Toby Tiangco

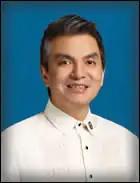
Official portrait of Rep. Tiangco during the 16th Congress

Tiangco ran for Congress unopposed and assumed office on June 30, 2010, as the first representative of Navotas's at-large congressional district. As congressman, he gave scholarships to 900 Navoteños, and ensured free medical treatment major hospitals with his Medical Assistance Ordinance. He also initiated subsidized housing projects in Barangay Tanza.